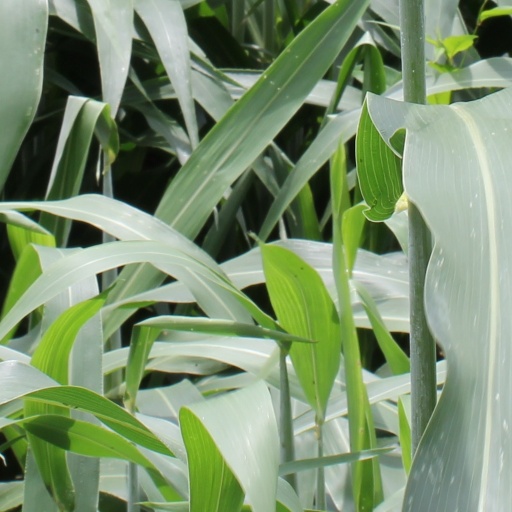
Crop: sorghum